Josef Pleskot

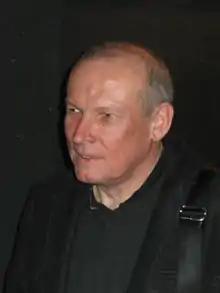
Pleskot in 2012

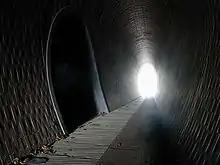

Josef Pleskot (born 3 December 1952 in Písek) is a Czech architect. He is known mainly as the designer of the pedestrian tunnel in the Deer Moat at the Prague Castle, and administrative building of the ČSOB in Prague. In 2009, he was voted the most significant Czech architect of the 1989-2009 period.